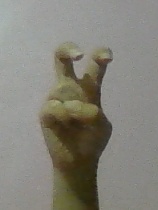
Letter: toot